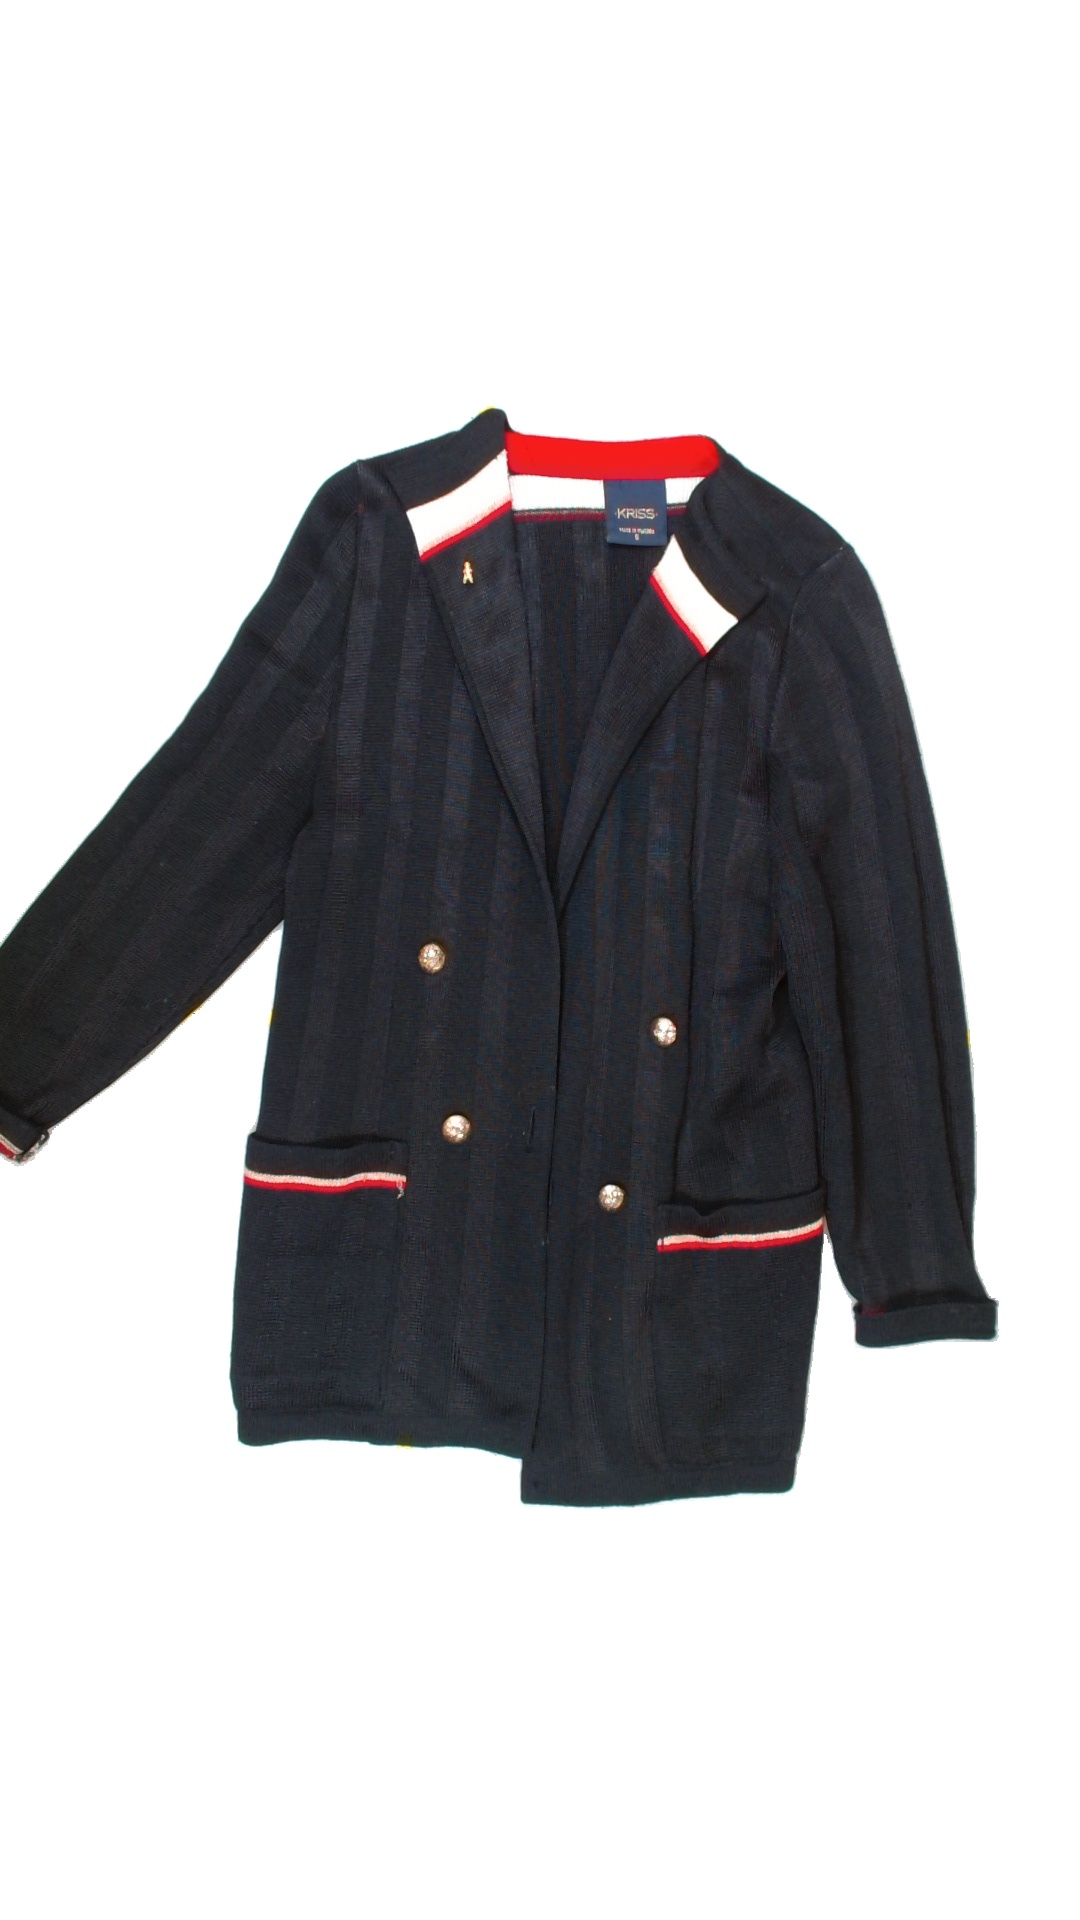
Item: Cardigan (Ladies)
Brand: Kriss
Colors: Black, White, Red
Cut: Collar
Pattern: Plain
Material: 58% Cott42% acry
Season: All
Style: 90s
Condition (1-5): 3
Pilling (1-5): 3
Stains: No
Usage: Reuse
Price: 50-100